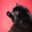
Label: cat